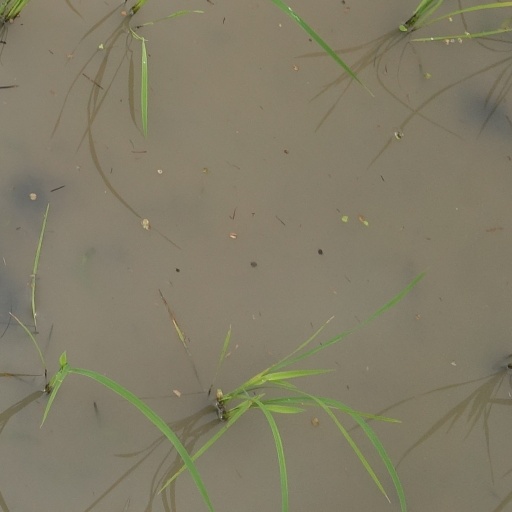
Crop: rice